Border ware

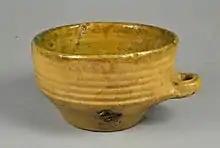
Border ware porringer

Border ware forms used for serving and storing food begin with dishes, which are divided into flanged dishes and deep dishes. Bowls were manufactured in a wide variety of shapes and sizes: wide bowls, deep bowls, bowls with handles, and porringers. Vessels for storing and serving liquids include drinking jugs, cups, goblets and mugs.